Bodianus axillaris

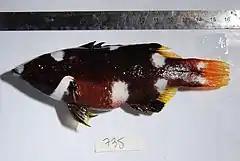
"Bodianus axillaris", female

The axilspot hogfish is sexually dimorphic with the adult males being coloured reddish-brown on the front part of their bodies contrasting with the white posterior end and having a sizeable black spot at the base of the pectoral fin, as well as on the dorsal and anal fins. The females and the juveniles are a blackish colour marked with white blotches along the upper and lower flanks. The juveniles of this species resemble those of the split-level hogfish ("Bodianus mesothorax") but possess white instead of yellow spots. It grows to a standard length of .